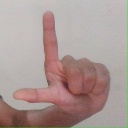
अक्षर: ल